Troy Trojans baseball

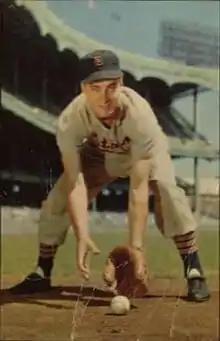
Fred "Scrap Iron" Hatfield with the Detroit Tigers in 1953.

The following players made their way onto Major League rosters from either being drafted or signed as free agents: